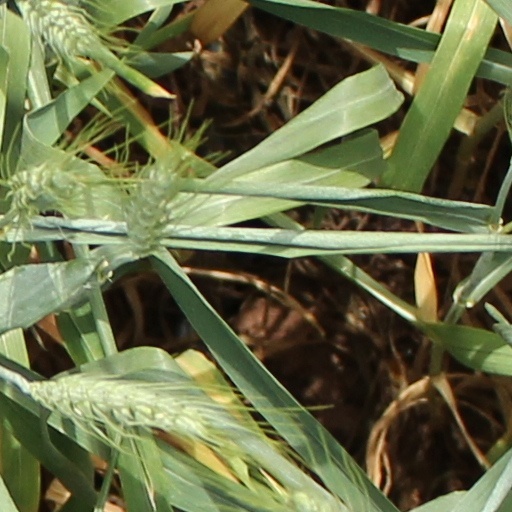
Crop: wheat